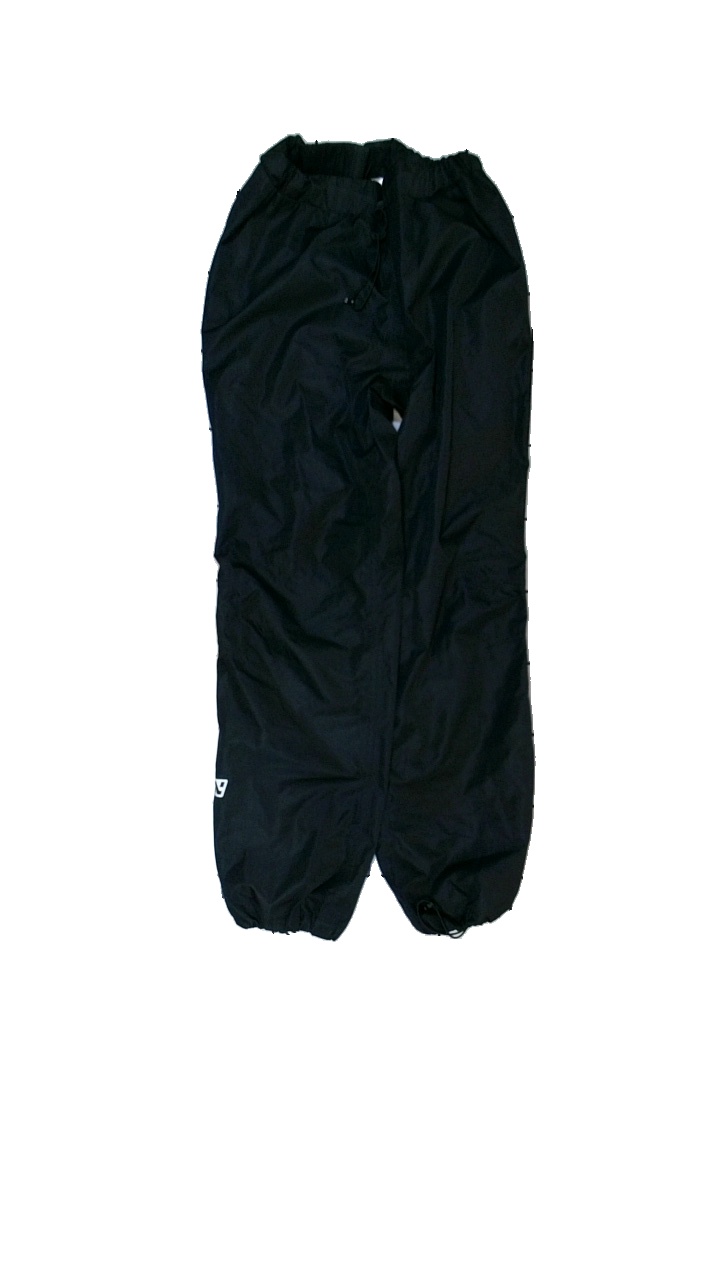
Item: Rain Trousers (Men)
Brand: Norheim
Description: Regn byxor med reflex tryck
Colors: Black, Grey
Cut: Tight
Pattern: Logo print
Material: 80% polyester 20% elastan
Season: All
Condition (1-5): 5
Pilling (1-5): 5
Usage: Reuse
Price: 50-100